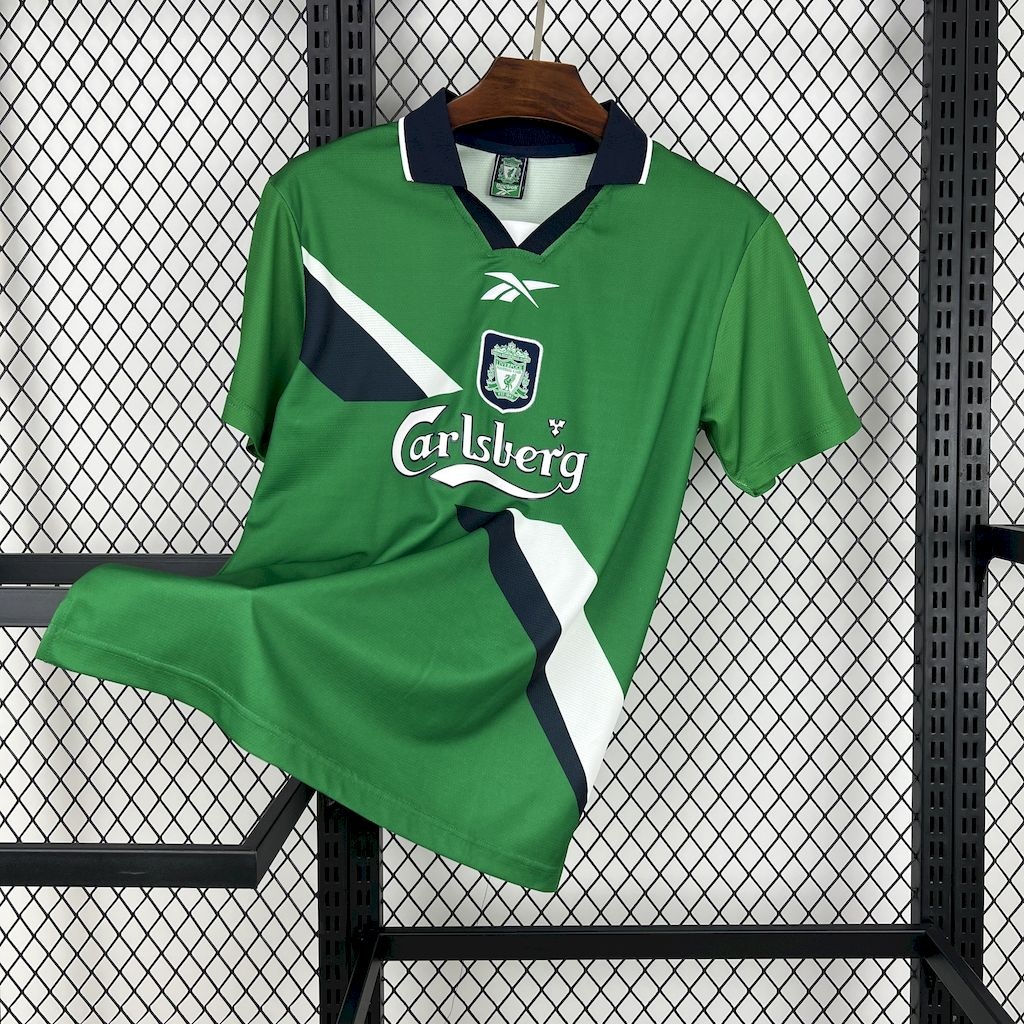
Camisa Retrõ do Liverpool 1999/200 - Versão Retrô
É HORA DE JOGAR NO NOSSO CAMPO! Modelo que não pode faltar na coleção de qualquer torcedor. A NvImports sempre traz camisas com a melhor qualidade do mercado e preços imperdíveis. PERSONALIZE SEU JEITO! Além de ter a opção de personalizar com seu nome, numero ou uma frase de preferência, você ainda recebe em sua casa sem nenhum custo adicional de frete. QUALIDADE GARANTIDA! Trabalhamos com a melhor qualidade quando o assunto é artigos esportivos. O tecido tecnológico, 100% Poliéster, anti-umidade, absorve o suor e ajuda a manter a pele seca e confortável. Todos os nossos produtos possuem qualidade original, desde o tecido até a etiquetagem. Aqui é qualidade é garantido! Então pode ficar tranquilo, você está comprando o que tem de melhor em camisas de tempos! APOIO HUMANIZADO! Não precisa se preocupar com o seu pedido, vamos acompanhar o seu pedido até o momento da entrega. Oferecemos um suporte humanizado via WhatsApp para facilitar em casos de dúvidas ou se precisar de ajuda! Todos os envios são monitorados 24h por dia via sistema, com código de rastreio e avisos frequentes via e-mail e whatsapp a cada mudança de status. Caso o produto seja extraviado ou não chegue até o destinatário, contamos com seguro onde o cliente receberá outro produto ou 100% do valor pago sem nenhuma burocracia. Não realizamos trocas/devoluções em produtos personalizados. INSTRUÇÕES DE LAVAGEM Lava à máquina com água fria em ciclo delicado Não utilizar secadora Não passe ferro de passar Não lave a seco
Brand: NvImpoorts
Category: Arts & Entertainment > Hobbies & Creative Arts > Collectibles > Sports Collectibles > Sports Fan Accessories > T-Shirts